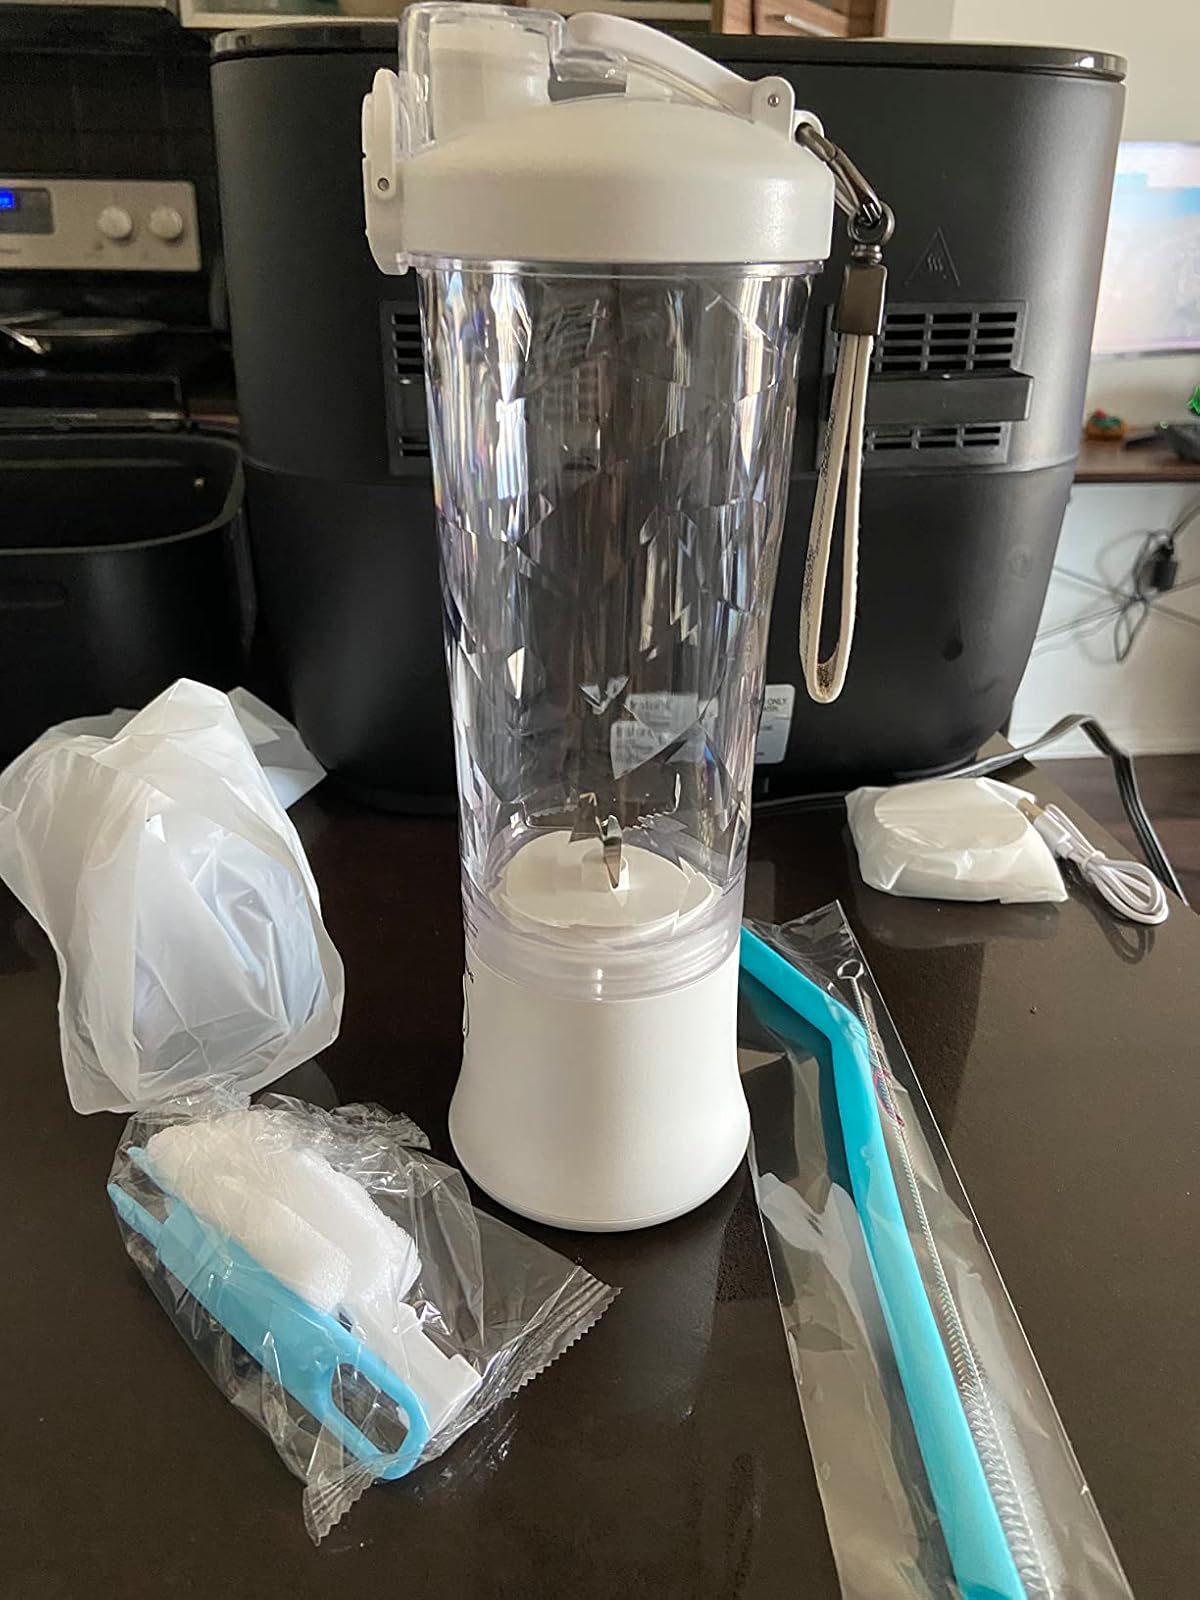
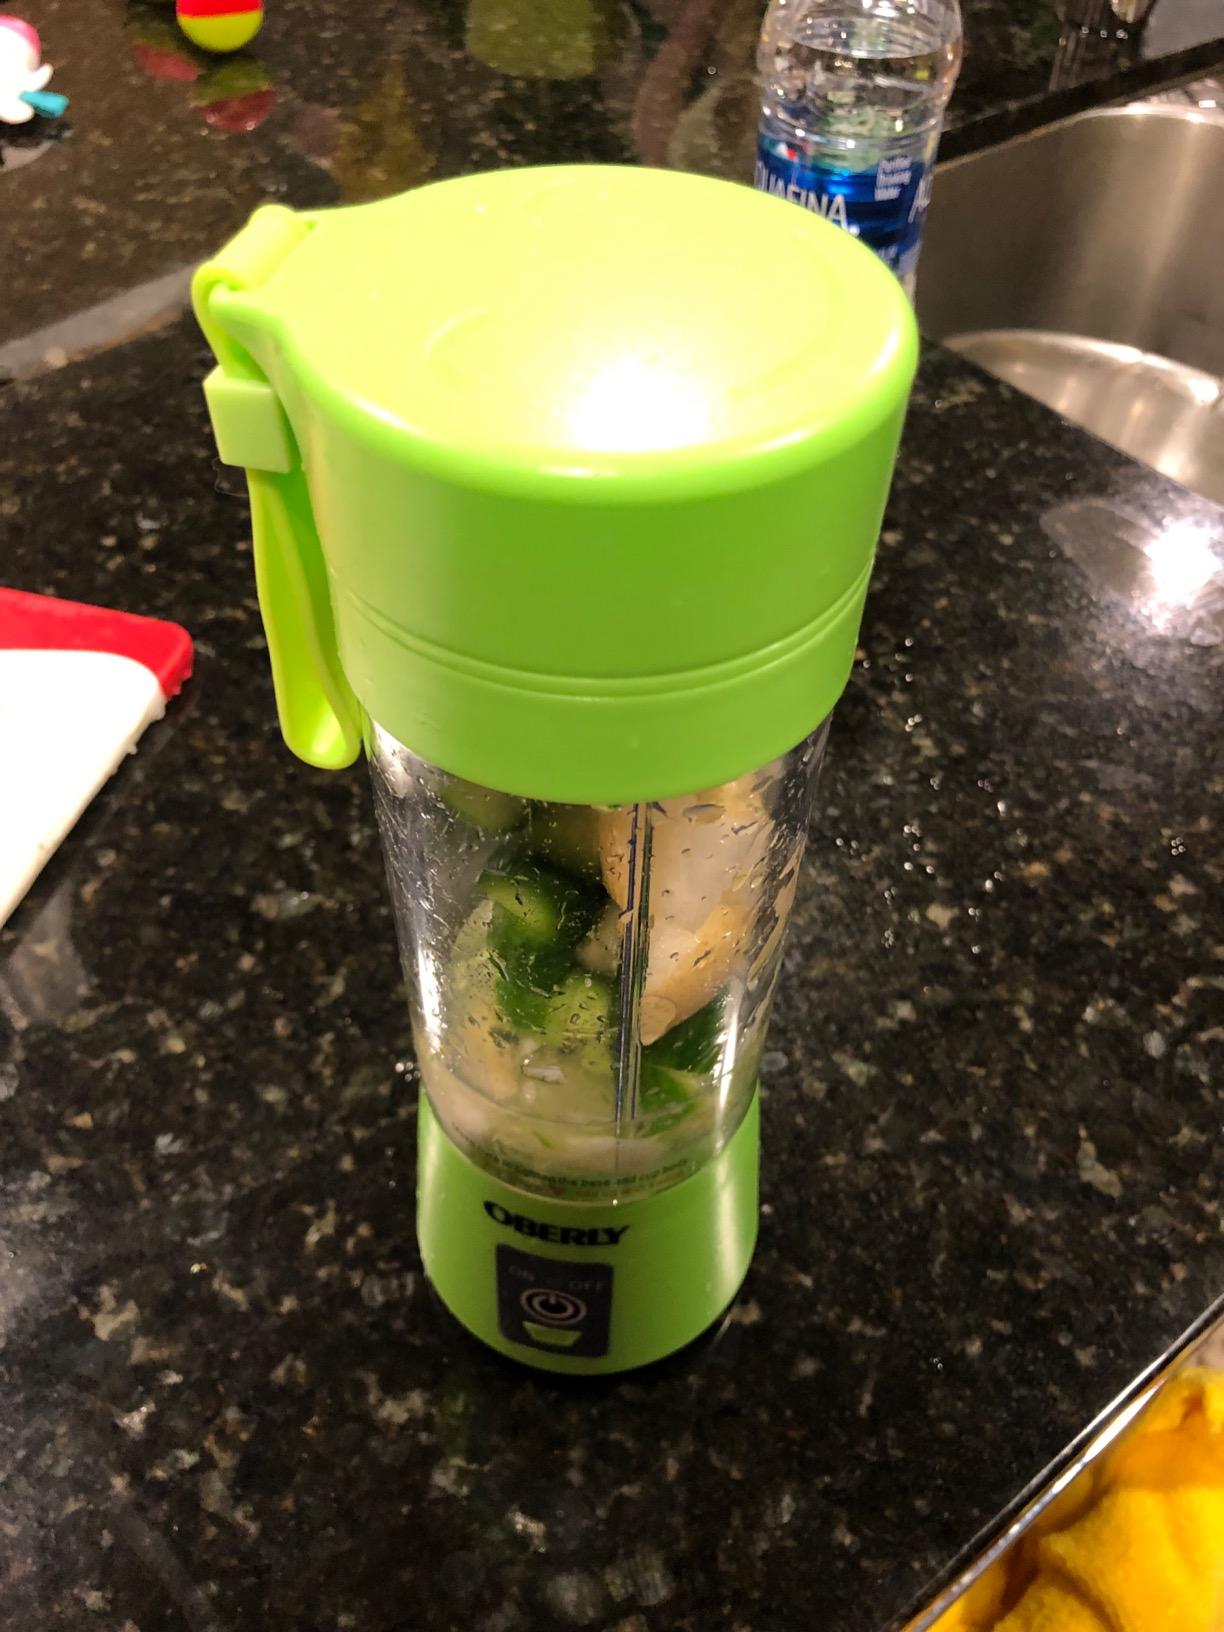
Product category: items_blender
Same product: no